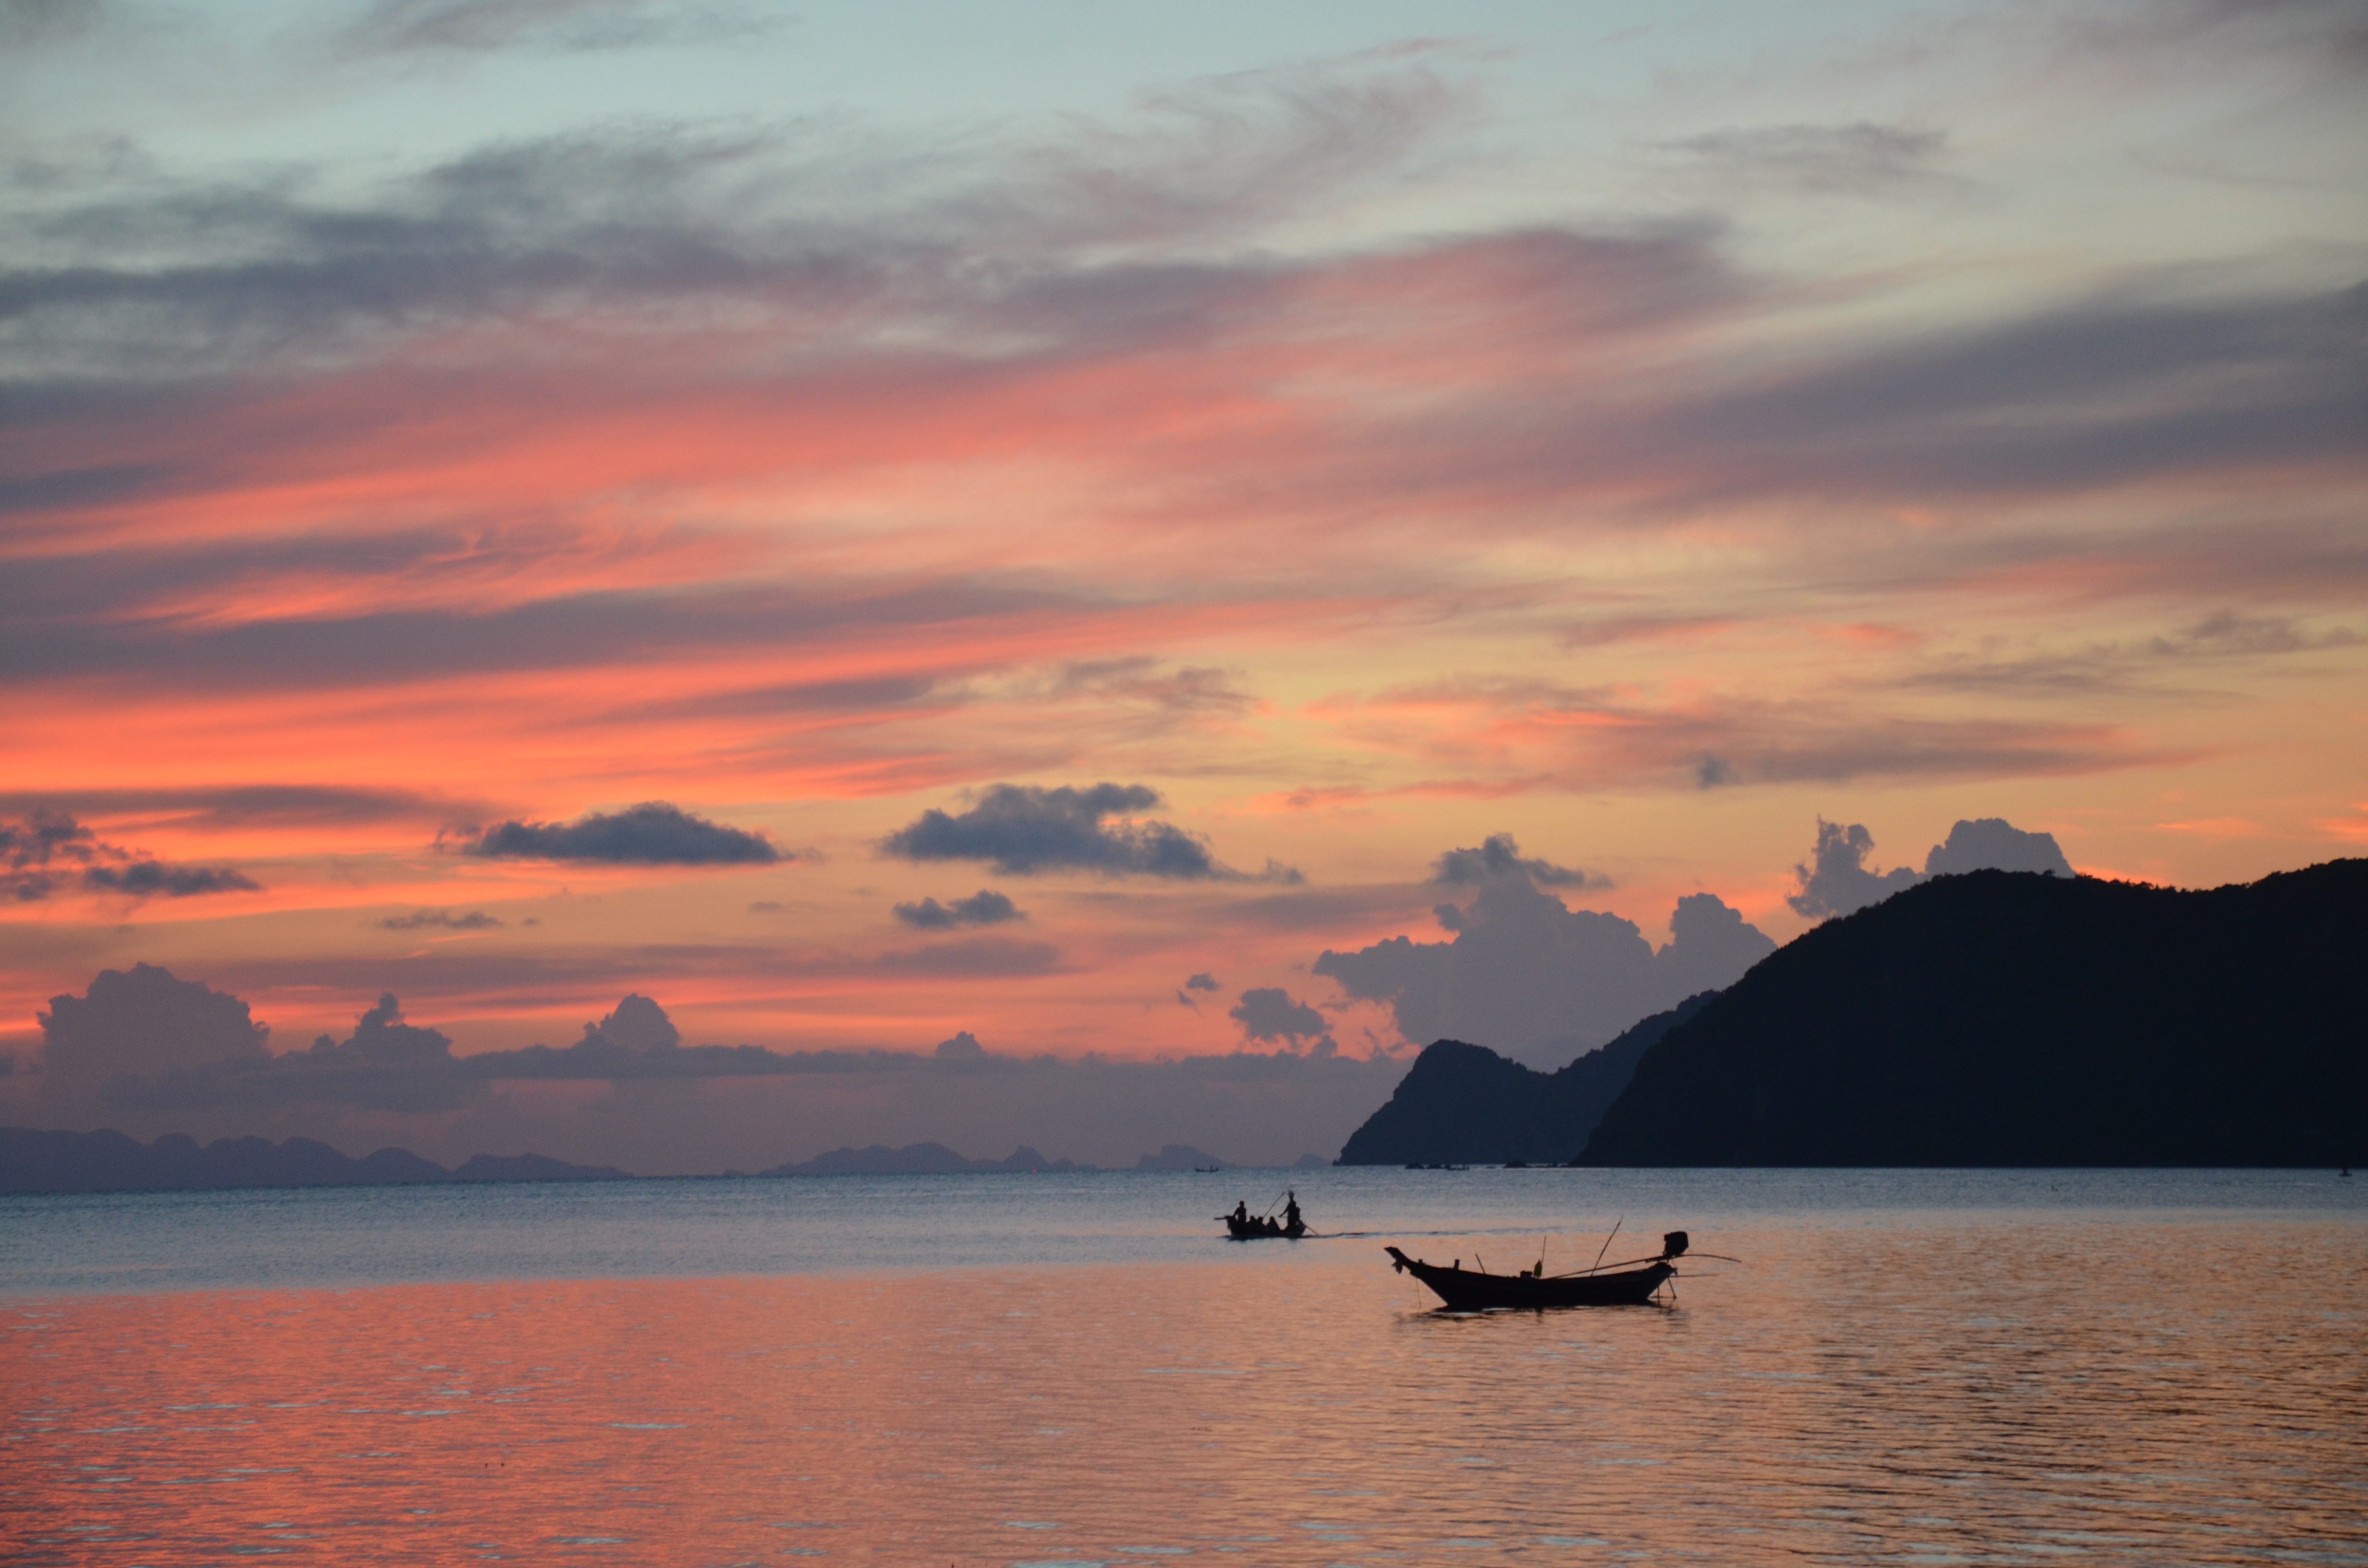
beach, sea, coast, ocean, horizon, cloud, sky, sun, sunrise, sunset, morning, shore, lake, view, dawn, summer, dusk, evening, reflection, bay, island, romantic, thailand, body of water, clouds, beautiful, sundown, mood, loch, sea view, evening sun, abendstimmung, afterglow, evening sky, sunset celebration, koh phangan